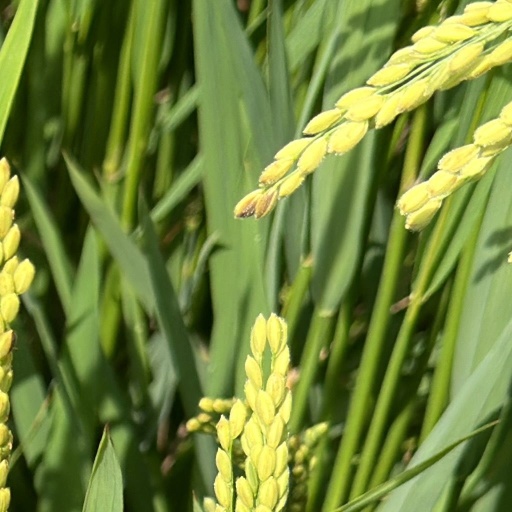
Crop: rice